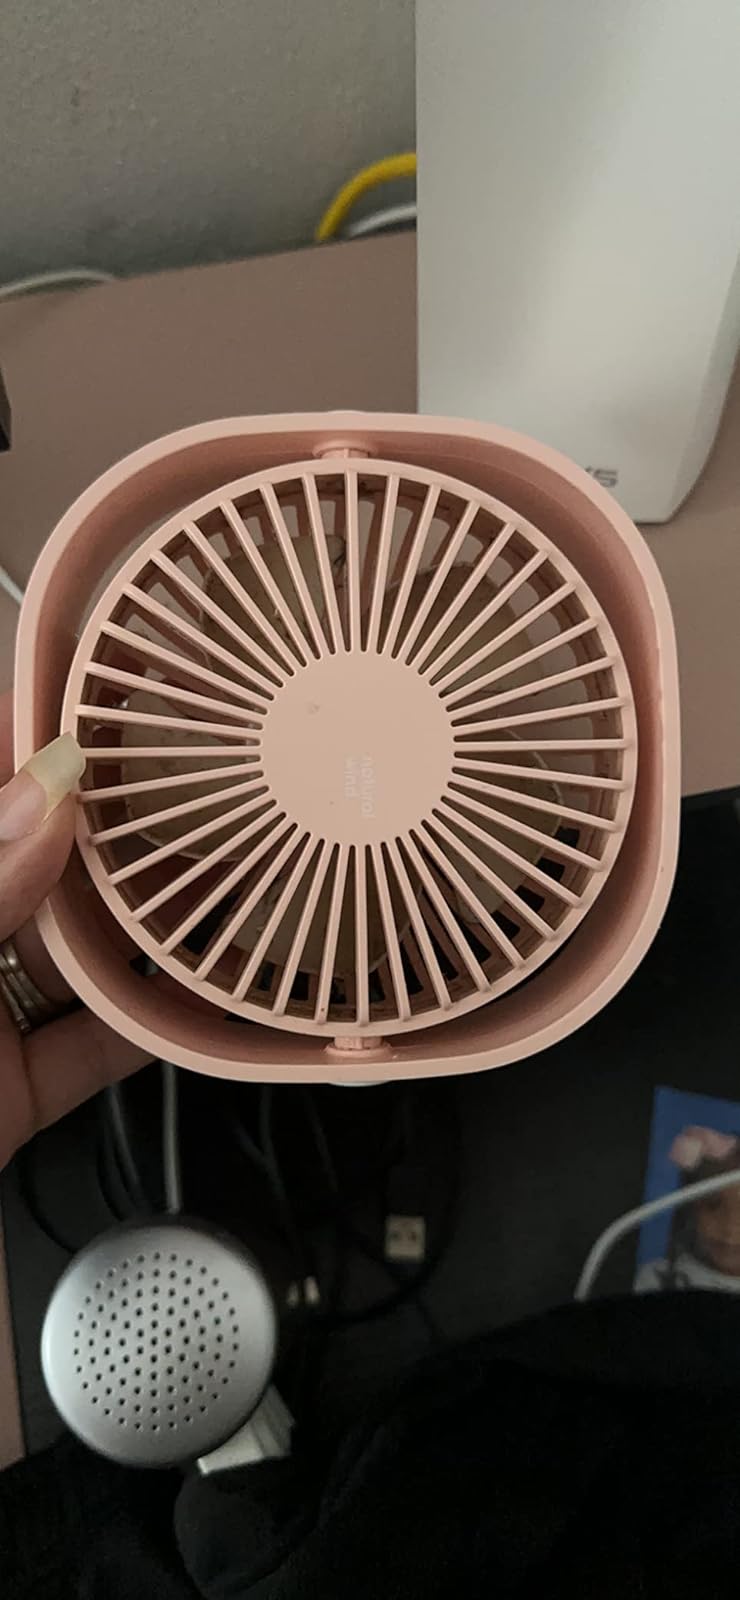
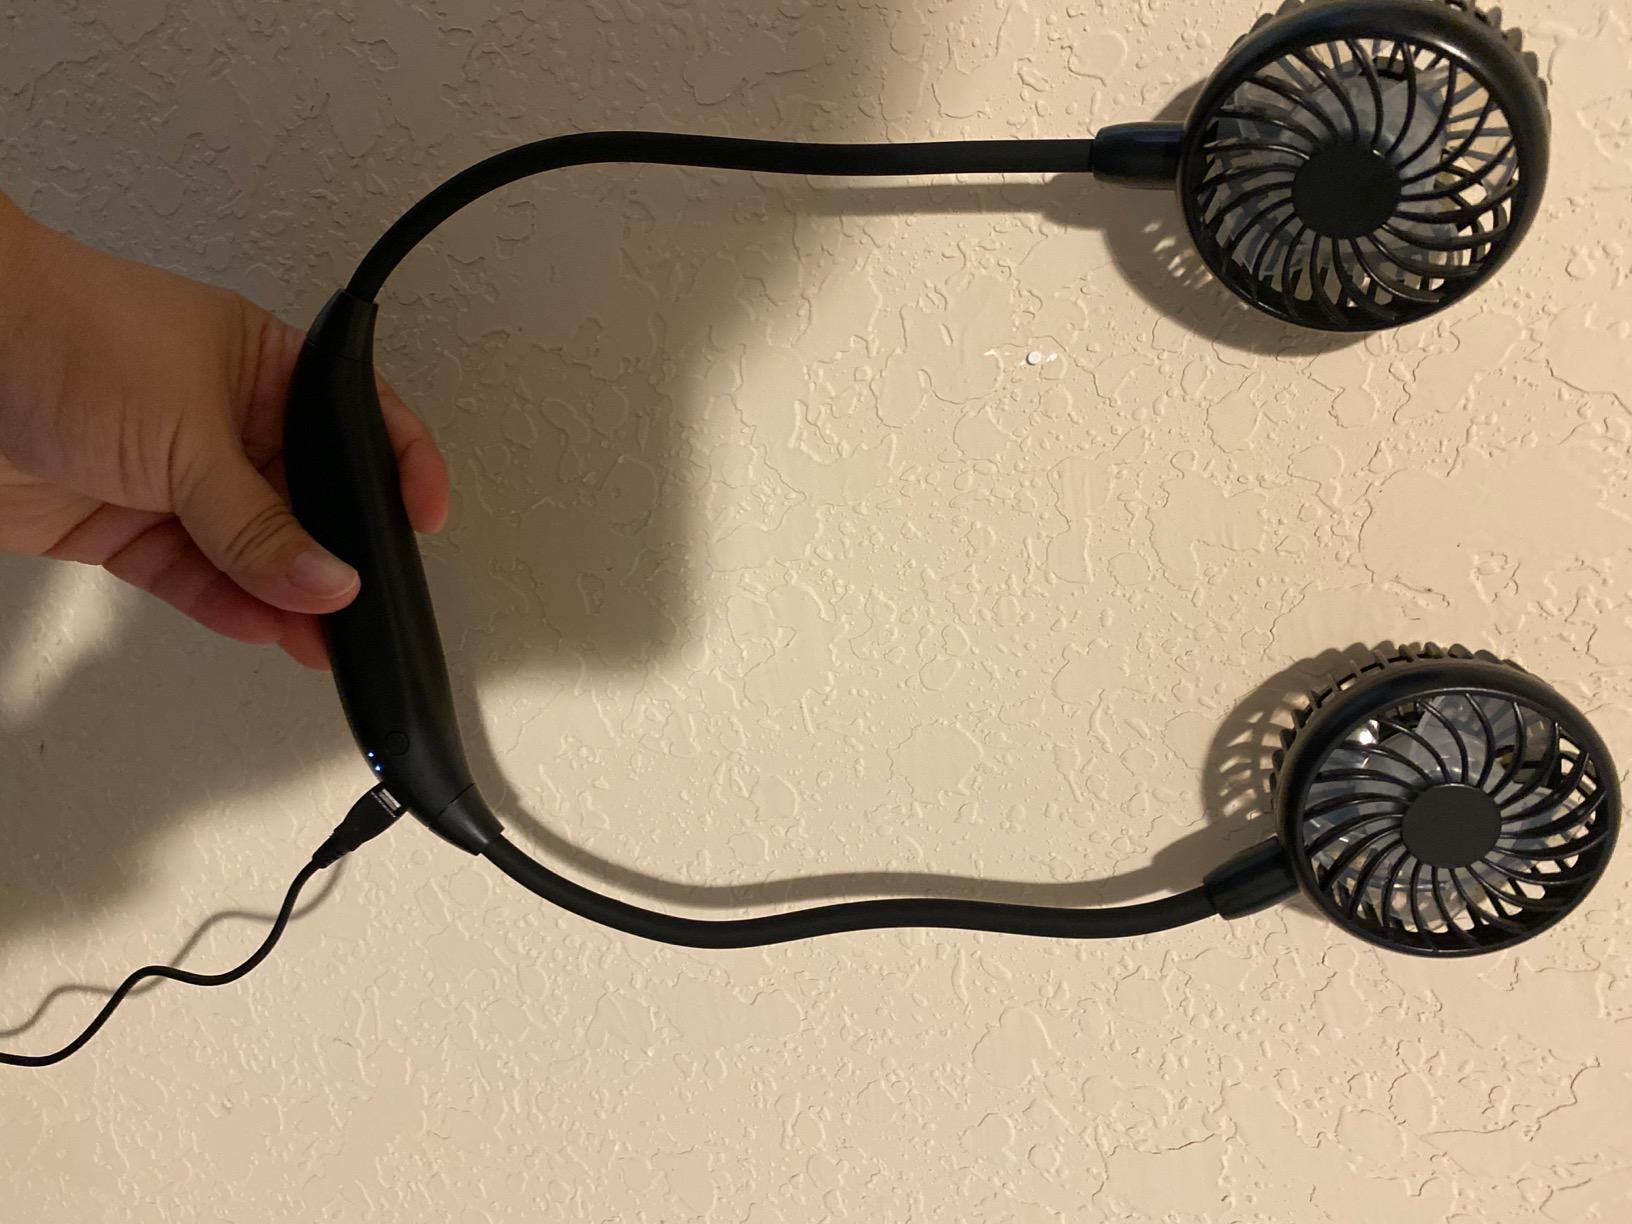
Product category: fan
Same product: no